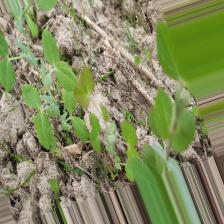
Label: Lentil Rust